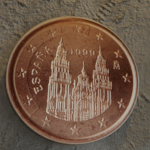
Coin value: 1cent
Country: es
Edition: 1999